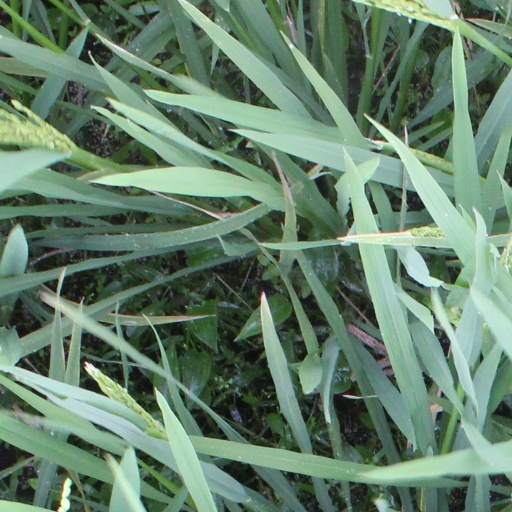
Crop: rice